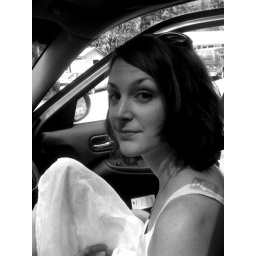
Devon in her pretty white dress